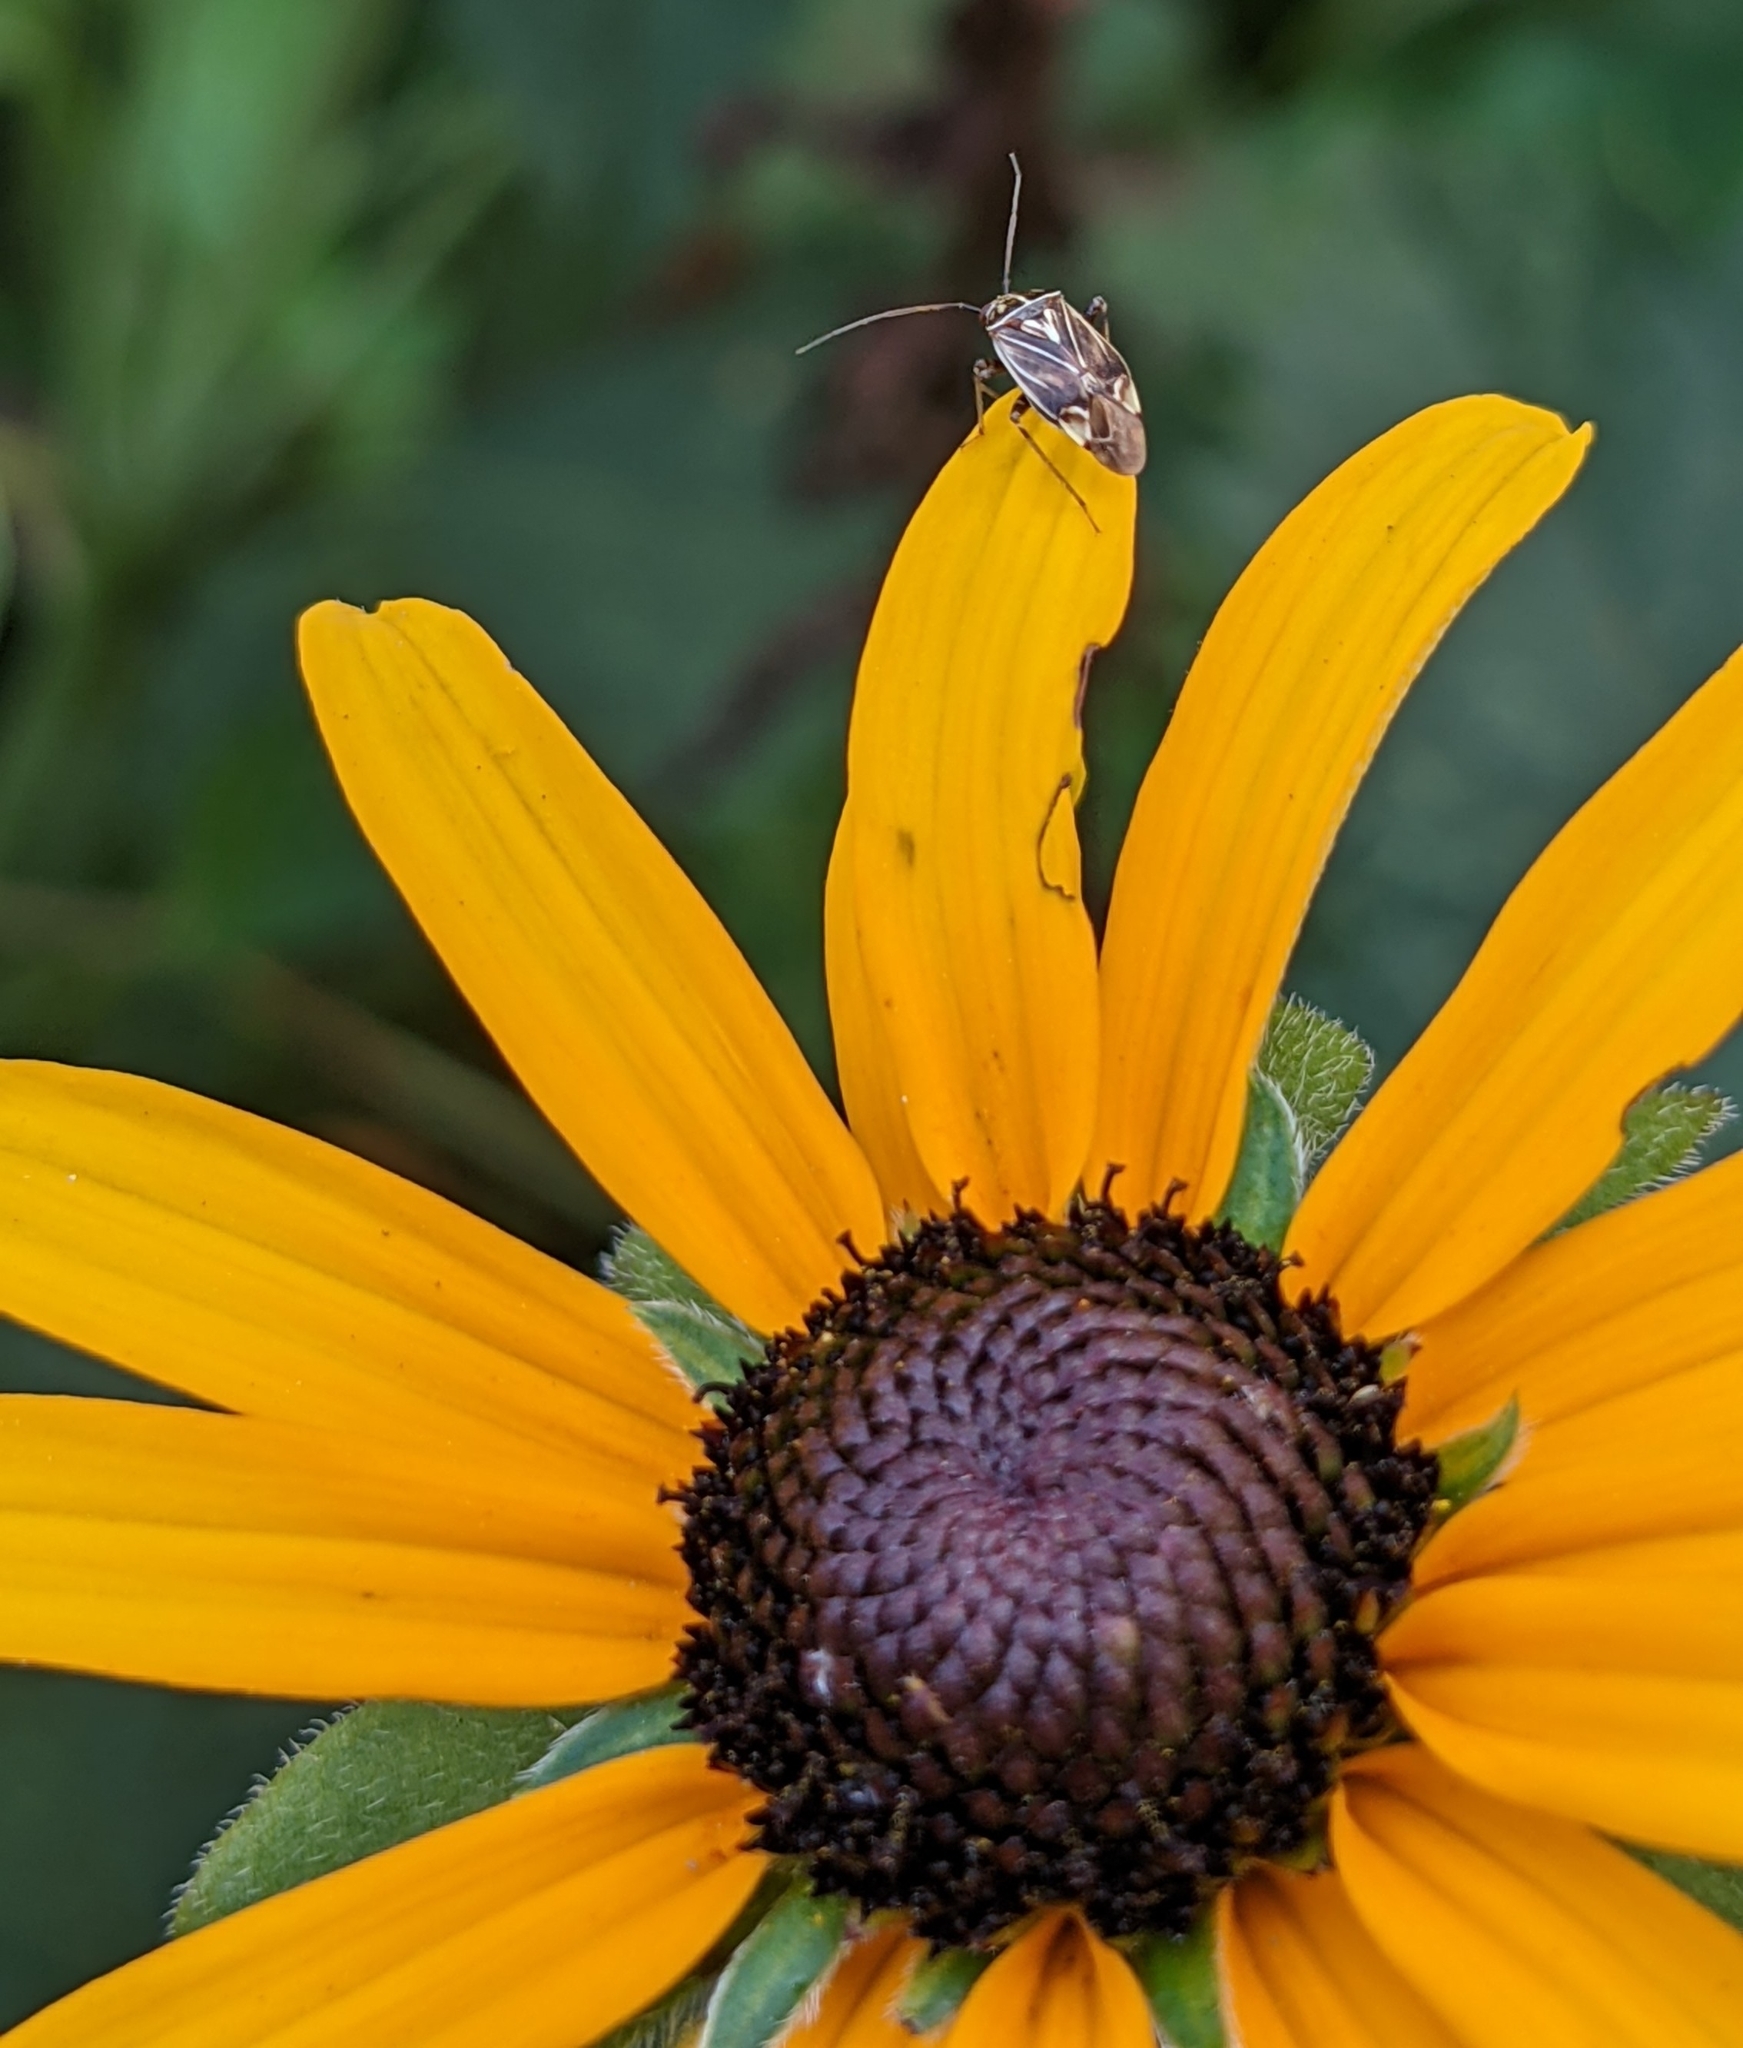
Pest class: lygus_bug